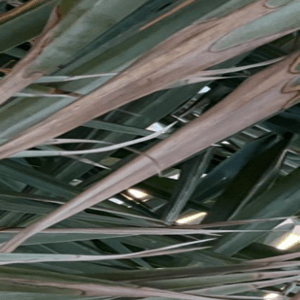
Label: Potassium Deficiency